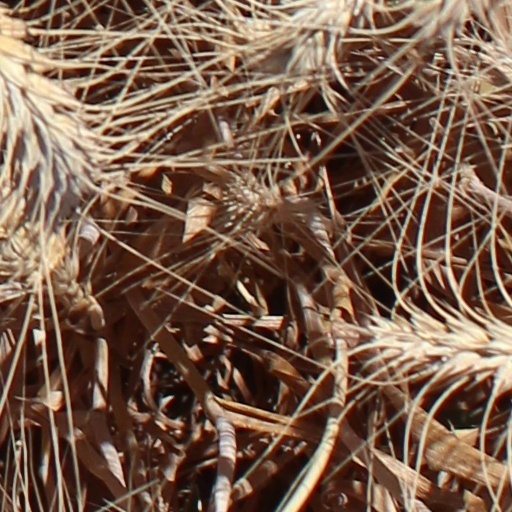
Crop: wheat